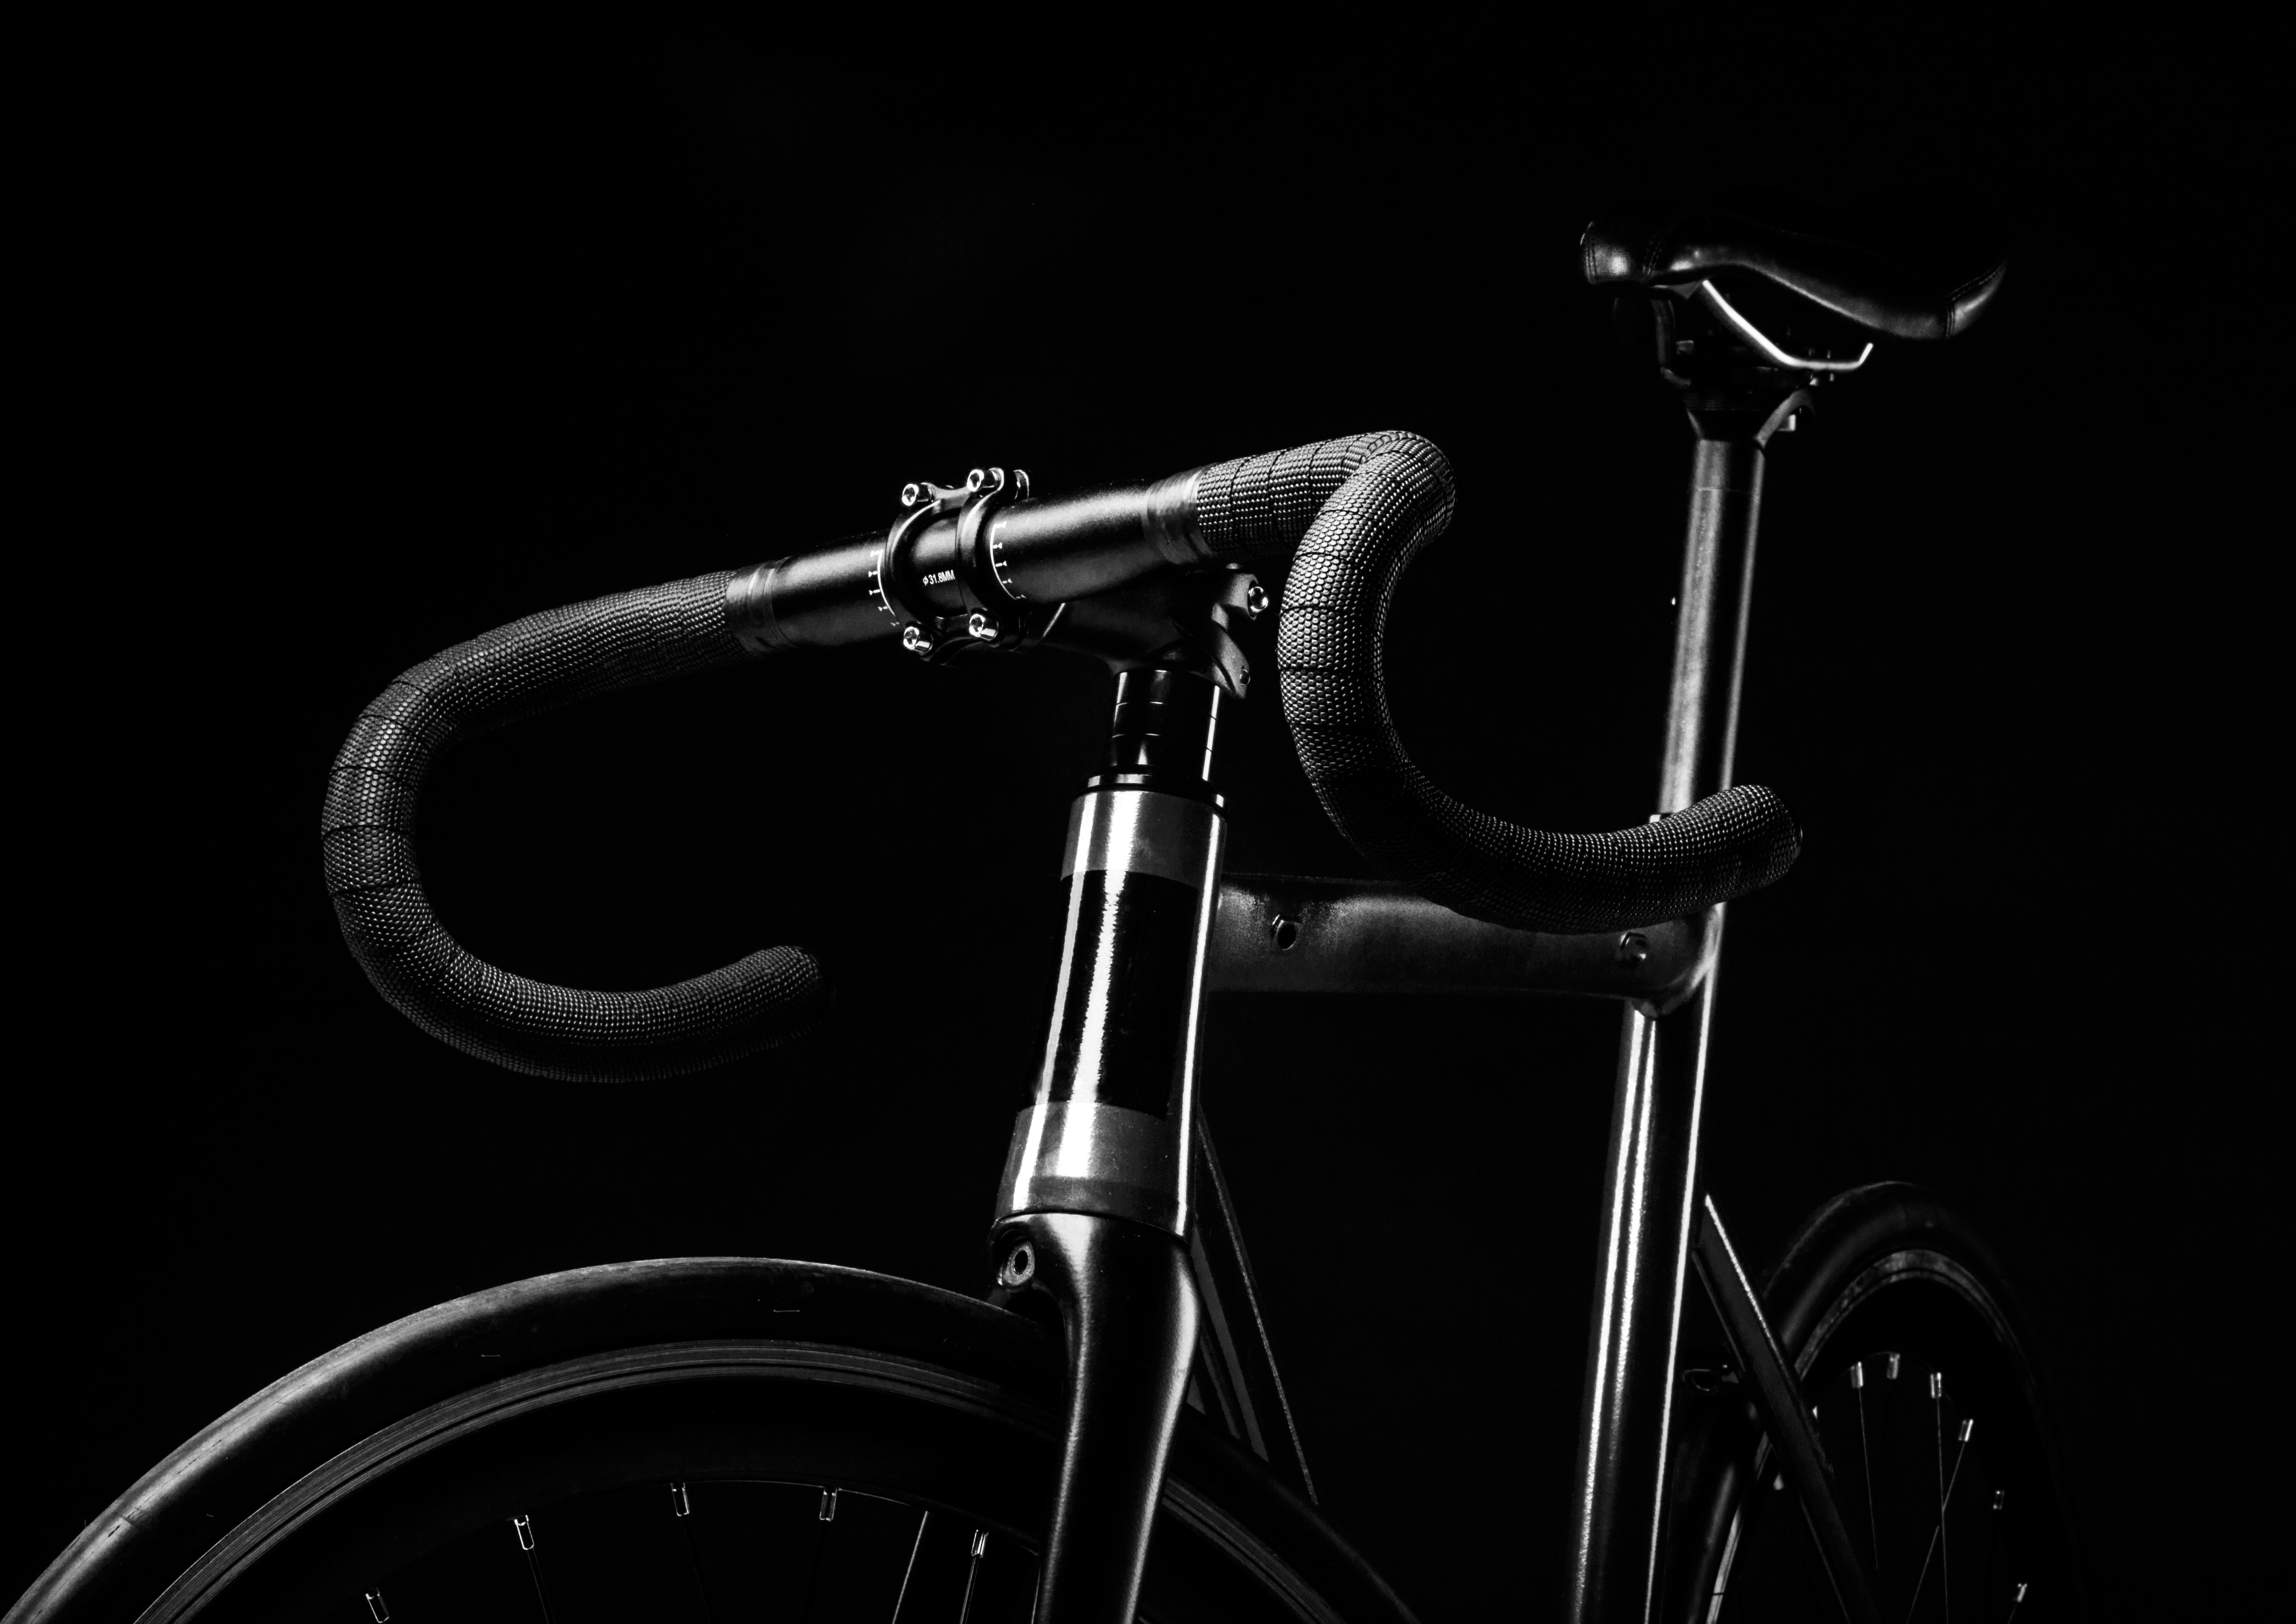
black and white, wheel, bicycle, vehicle, darkness, black, monochrome, sports equipment, font, land vehicle, monochrome photography